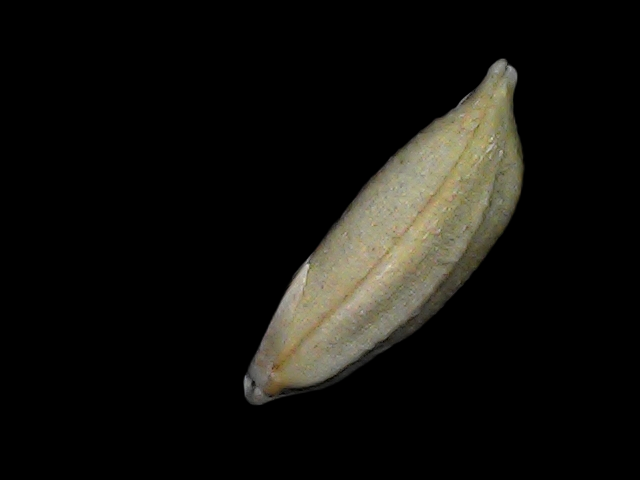
Rice variety: Bd34